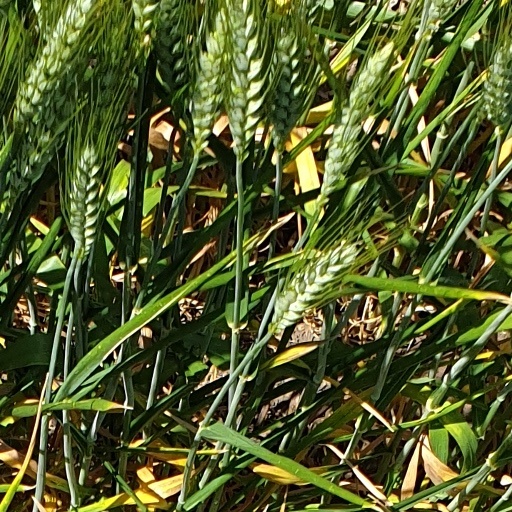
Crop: wheat